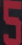
Number: 5